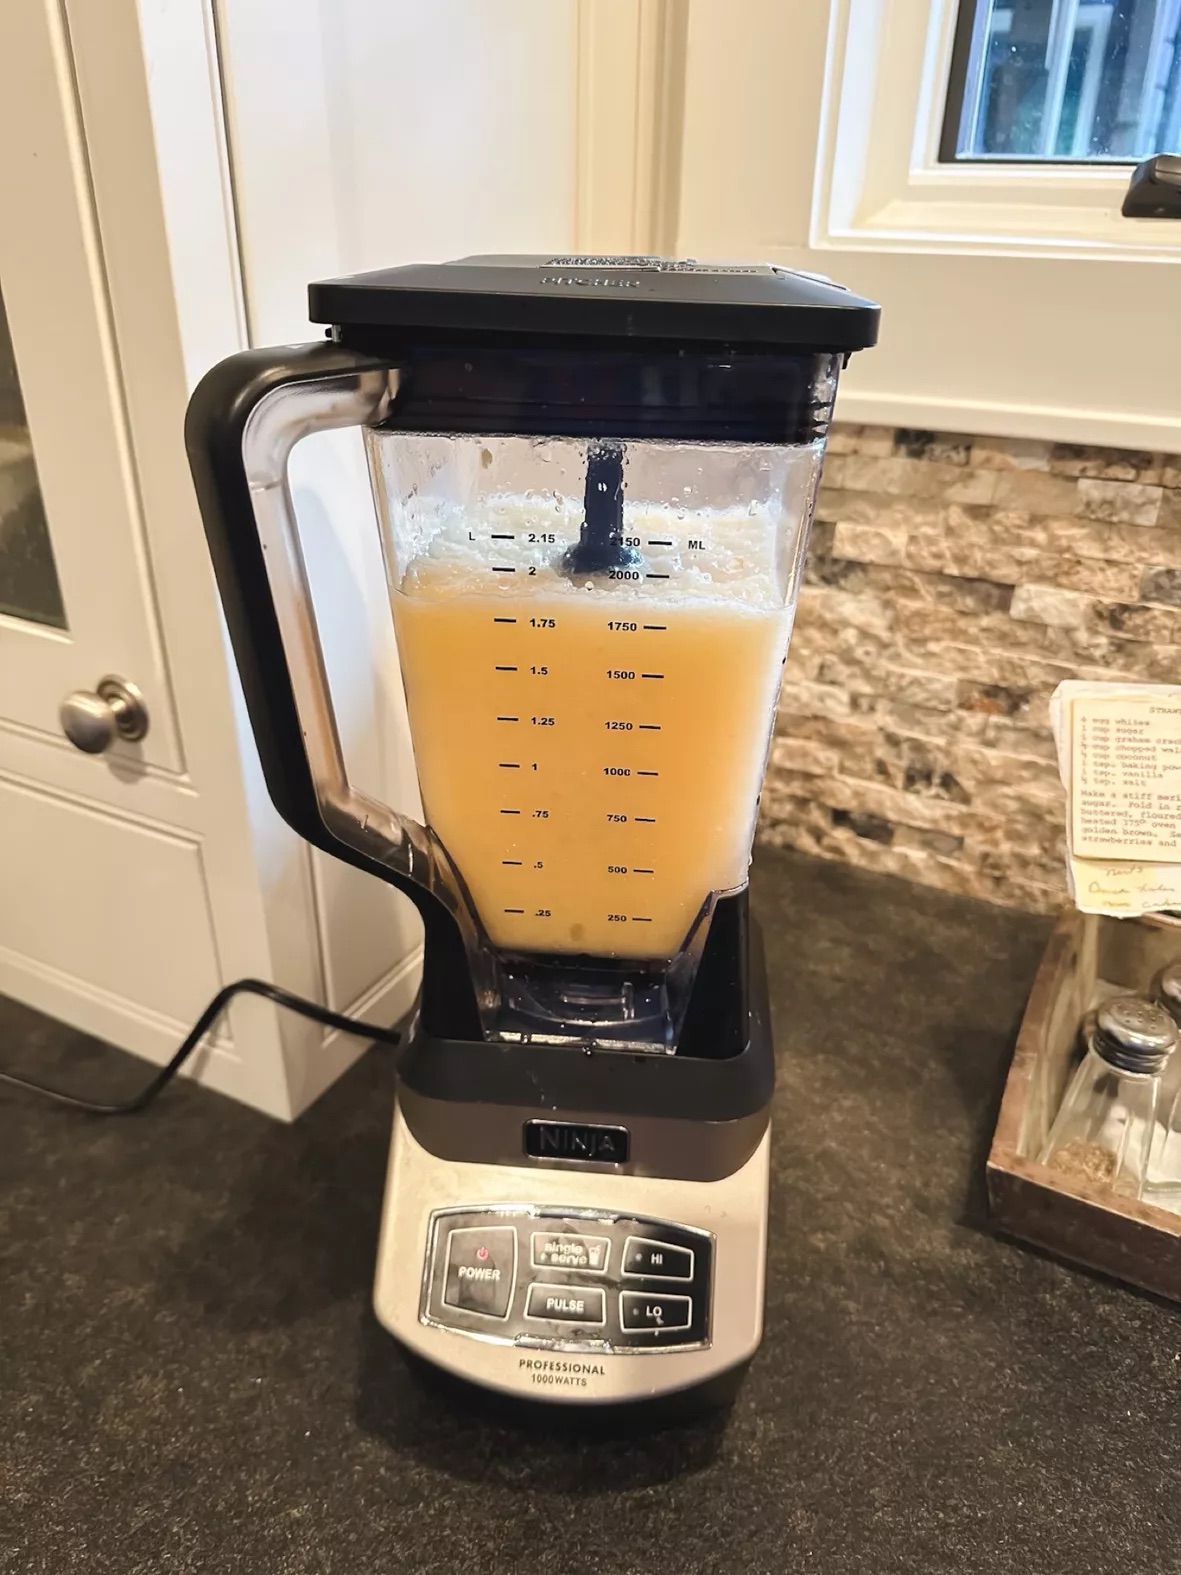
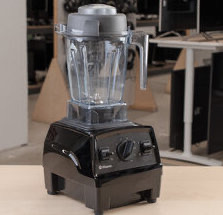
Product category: items_blender
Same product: no